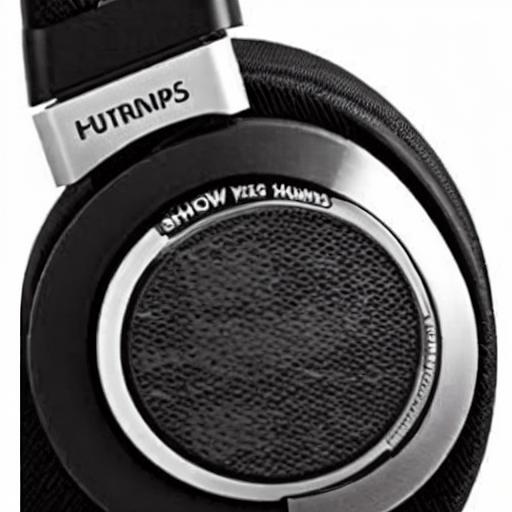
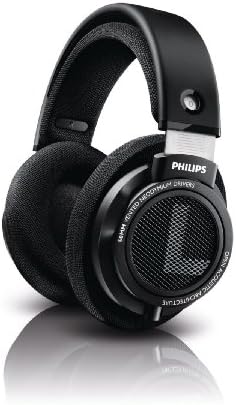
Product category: headphones
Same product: no